Flesh Feast (film)

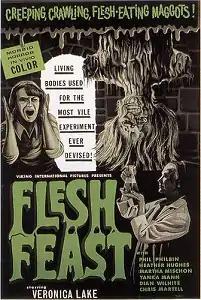

Flesh Feast (released in 1970, though shot in 1967) is a 1970 American horror film that features Veronica Lake in her final screen performance.